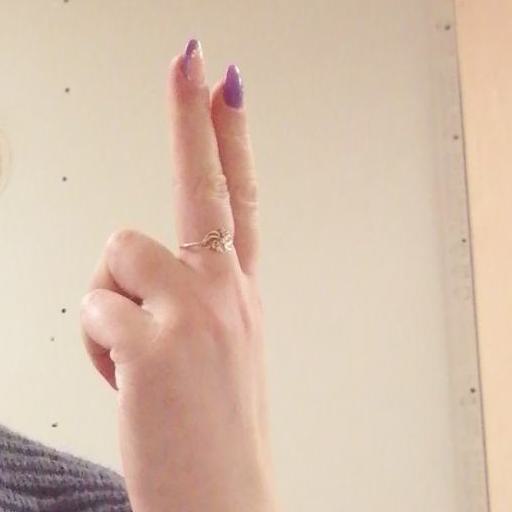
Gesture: two_up_inverted